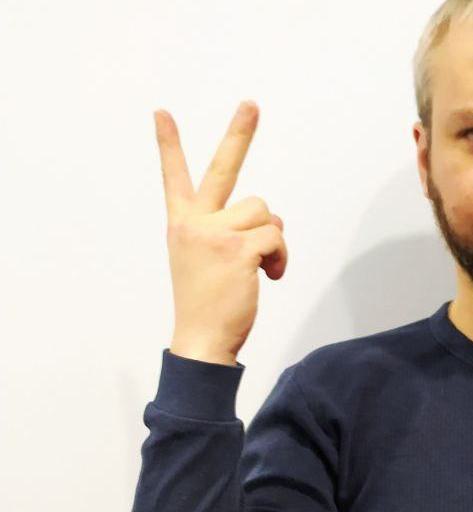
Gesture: peace_inverted